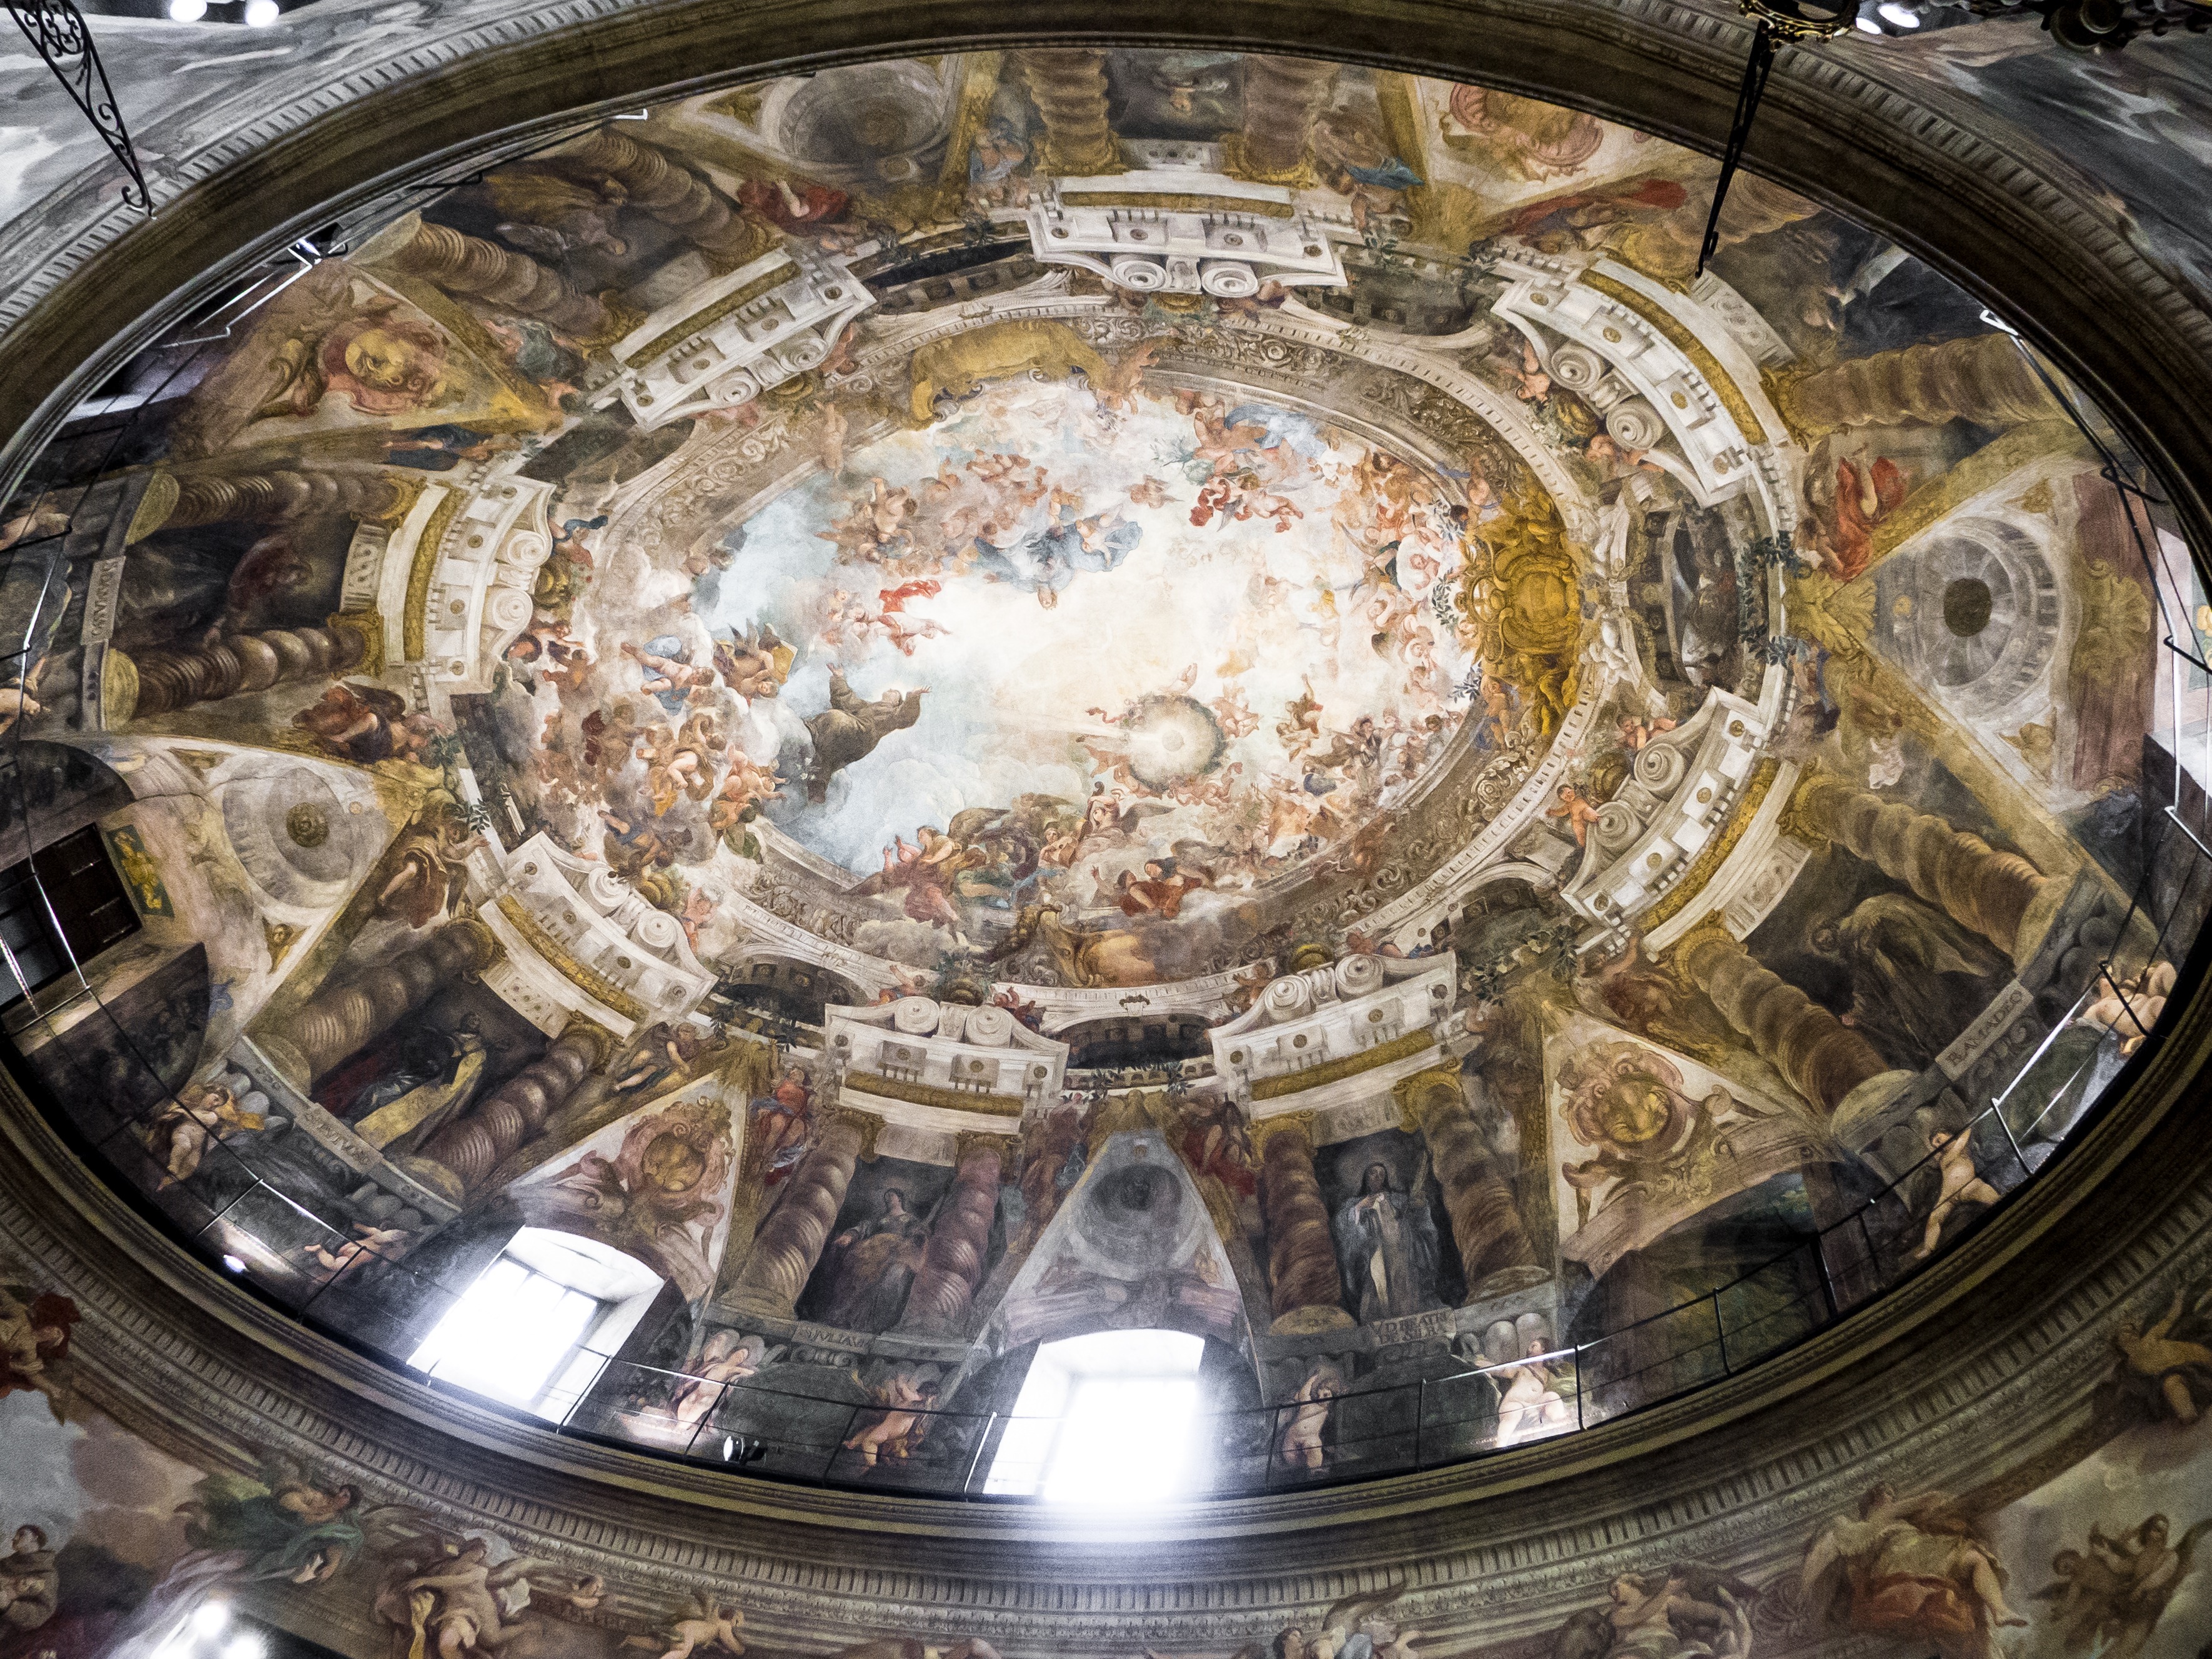
light, building, ceiling, fresh, church, cathedral, baptistery, madrid, basilica, dome, allegory, ancient rome, ancient history